Mueller Park canyon

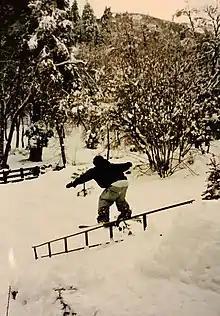
Professional snowboarder Matty Shaffer filming on Mueller Park canyon rail in Bountiful, Utah in 2002.

Mueller Park canyon is located in Bountiful, Utah, at an elevation of . It is from downtown in the Wasatch Front mountains. It's home to Mill Creek and many hiking and biking trails. It is best known for Elephant Rock where people will either hike or bike to and watch the sunset over the Great Salt Lake. There are more than 10,000 people who visit the Mueller Park trails weekly.